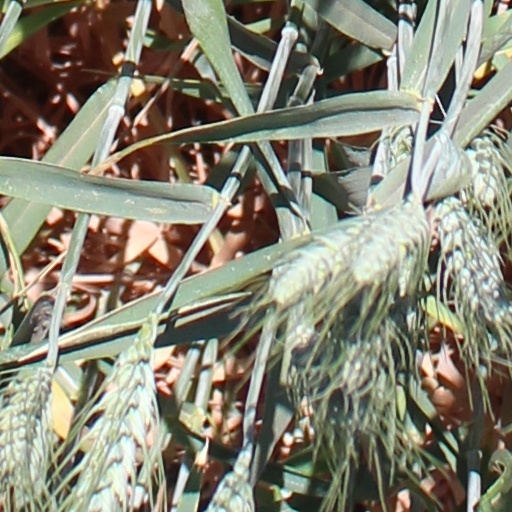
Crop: wheat